Clan MacDonell of Glengarry

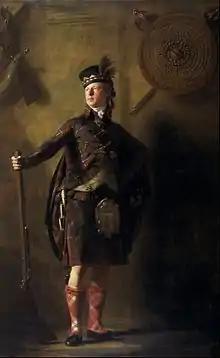
Alexander Ranaldson MacDonell of Glengarry, ca 1812.

John, 2nd Titular Lord MacDonald and 12th of Glengarry, became chief and secured a charter for Knoydart from John Campbell, 2nd Duke of Argyll in 1724. Although John did not actively participate in the Jacobite rising of 1745, Aeneas (or Angus), John's second son, fought in the rebellion. Glengarry's Regiment were involved in many battles, including the Highbridge Skirmish, which was the first engagement between Government and Jacobite troops. The regiment also fought at the Clifton Moor Skirmish and the Battle of Prestonpans, a Jacobite success. However, Aeneas was accidentally shot after the regiment's engagement at Falkirk and died three days later. He was replaced by his kinsman, Donald MacDonnell of Lochgarry, who lead the Glengarry regiment at the Battle of Culloden in April 1746, under the command of James Drummond, 3rd Duke of Perth. Glengarry's numbered up to 530, the largest in the entire Jacobite army. During the battle, the MacDonald regiments were located on the extreme left wing of the Jacobite army, instead of their preferred place on the right wing. According to legend, these regiments refused to charge when ordered to do so, due to the perceived insult of being placed on the left wing. The Glengarry regiment disbanded in May 1746 after their defeat at Culloden. Charles Edward Stuart sought shelter at Invergarry Castle by way of Fort Augustus. After Charles left to hide in the moors of the Highlands, Invergarry Castle was afterwards plundered and burnt to the ground by Cumberland's troops. Aeneas's elder brother Alastair Ruadh, later 13th of Glengarry, was captured in November 1745 by a Royal Navy frigate while traveling from France to join in the Jacobite Rising. Imprisoned in the Tower of London, he was released in 1747 and at some point became a Hanoverian mole inside the Jacobite Movement. While his motivations are still disputed, Scottish historian Andrew Lang confirmed that Alistair Ruadh was in fact 'Pickle the Spy' in 1747.